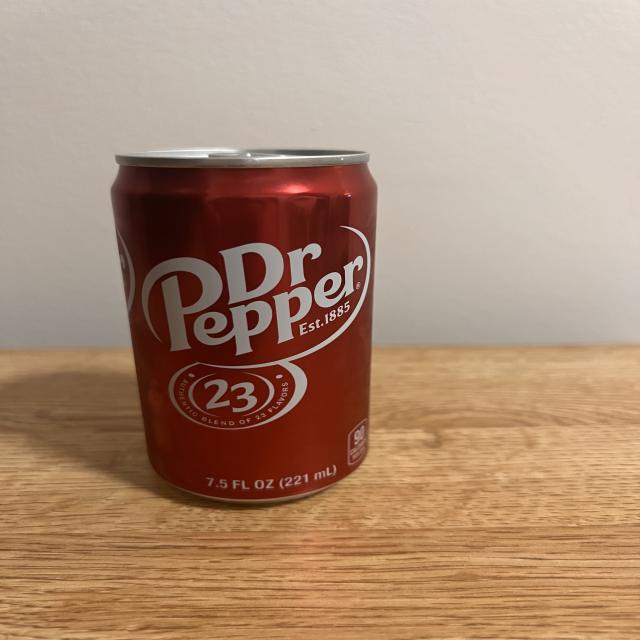
Label: cans